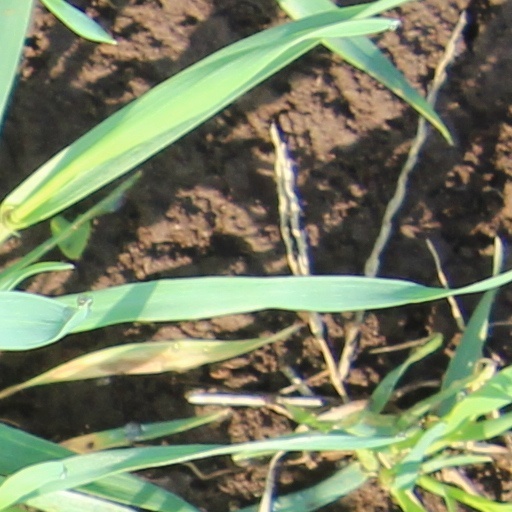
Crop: wheat